C. R. formula

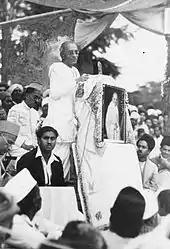
C. Rajagopalachari during a rally in 1939

Chakravarti Rajagopalachari (or Rajaji as he was commonly referred to) was a prominent Congress leader from Madras. He was a well known follower of Gandhi and was sometimes referred to as Gandhi's "conscience keeper". Nonetheless, he proposed that if Muslims in India wanted a partition, Congress should not oppose this. Thus he was the earliest Congress leader to acknowledge that partition was inevitable. He considered that, in the then likely scenario of Japanese invasion, India would need the support of the British and hence required the Congress and the League to agree on the constitution of India with urgency. In April 1942, parts of the Madras Presidency were bombed by Japanese warplanes operating from the aircraft carrier "Ryūjō". Arthur Hope, the Governor of Madras advised the people to leave Madras and also moved the secretariat inland. Rajaji considered this an act of the British administration forsaking the people of Madras and brought resolutions in Madras Legislature Party of the All India Congress Committee that the Congress should concede the demand of Pakistan if the League insisted on it. With severe opposition to the resolutions from the Congress leadership, he resigned from the Congress as per Gandhi's advice. Thus he did not participate in the Quit India movement and was not arrested with the other Congress leaders. Hence he was able to devise a proposal to negotiate with the League. This proposal, which was called the CR formula by the popular press was to recognise the demand for Pakistan in principle and to act as a basis for talks between the League and the Congress.